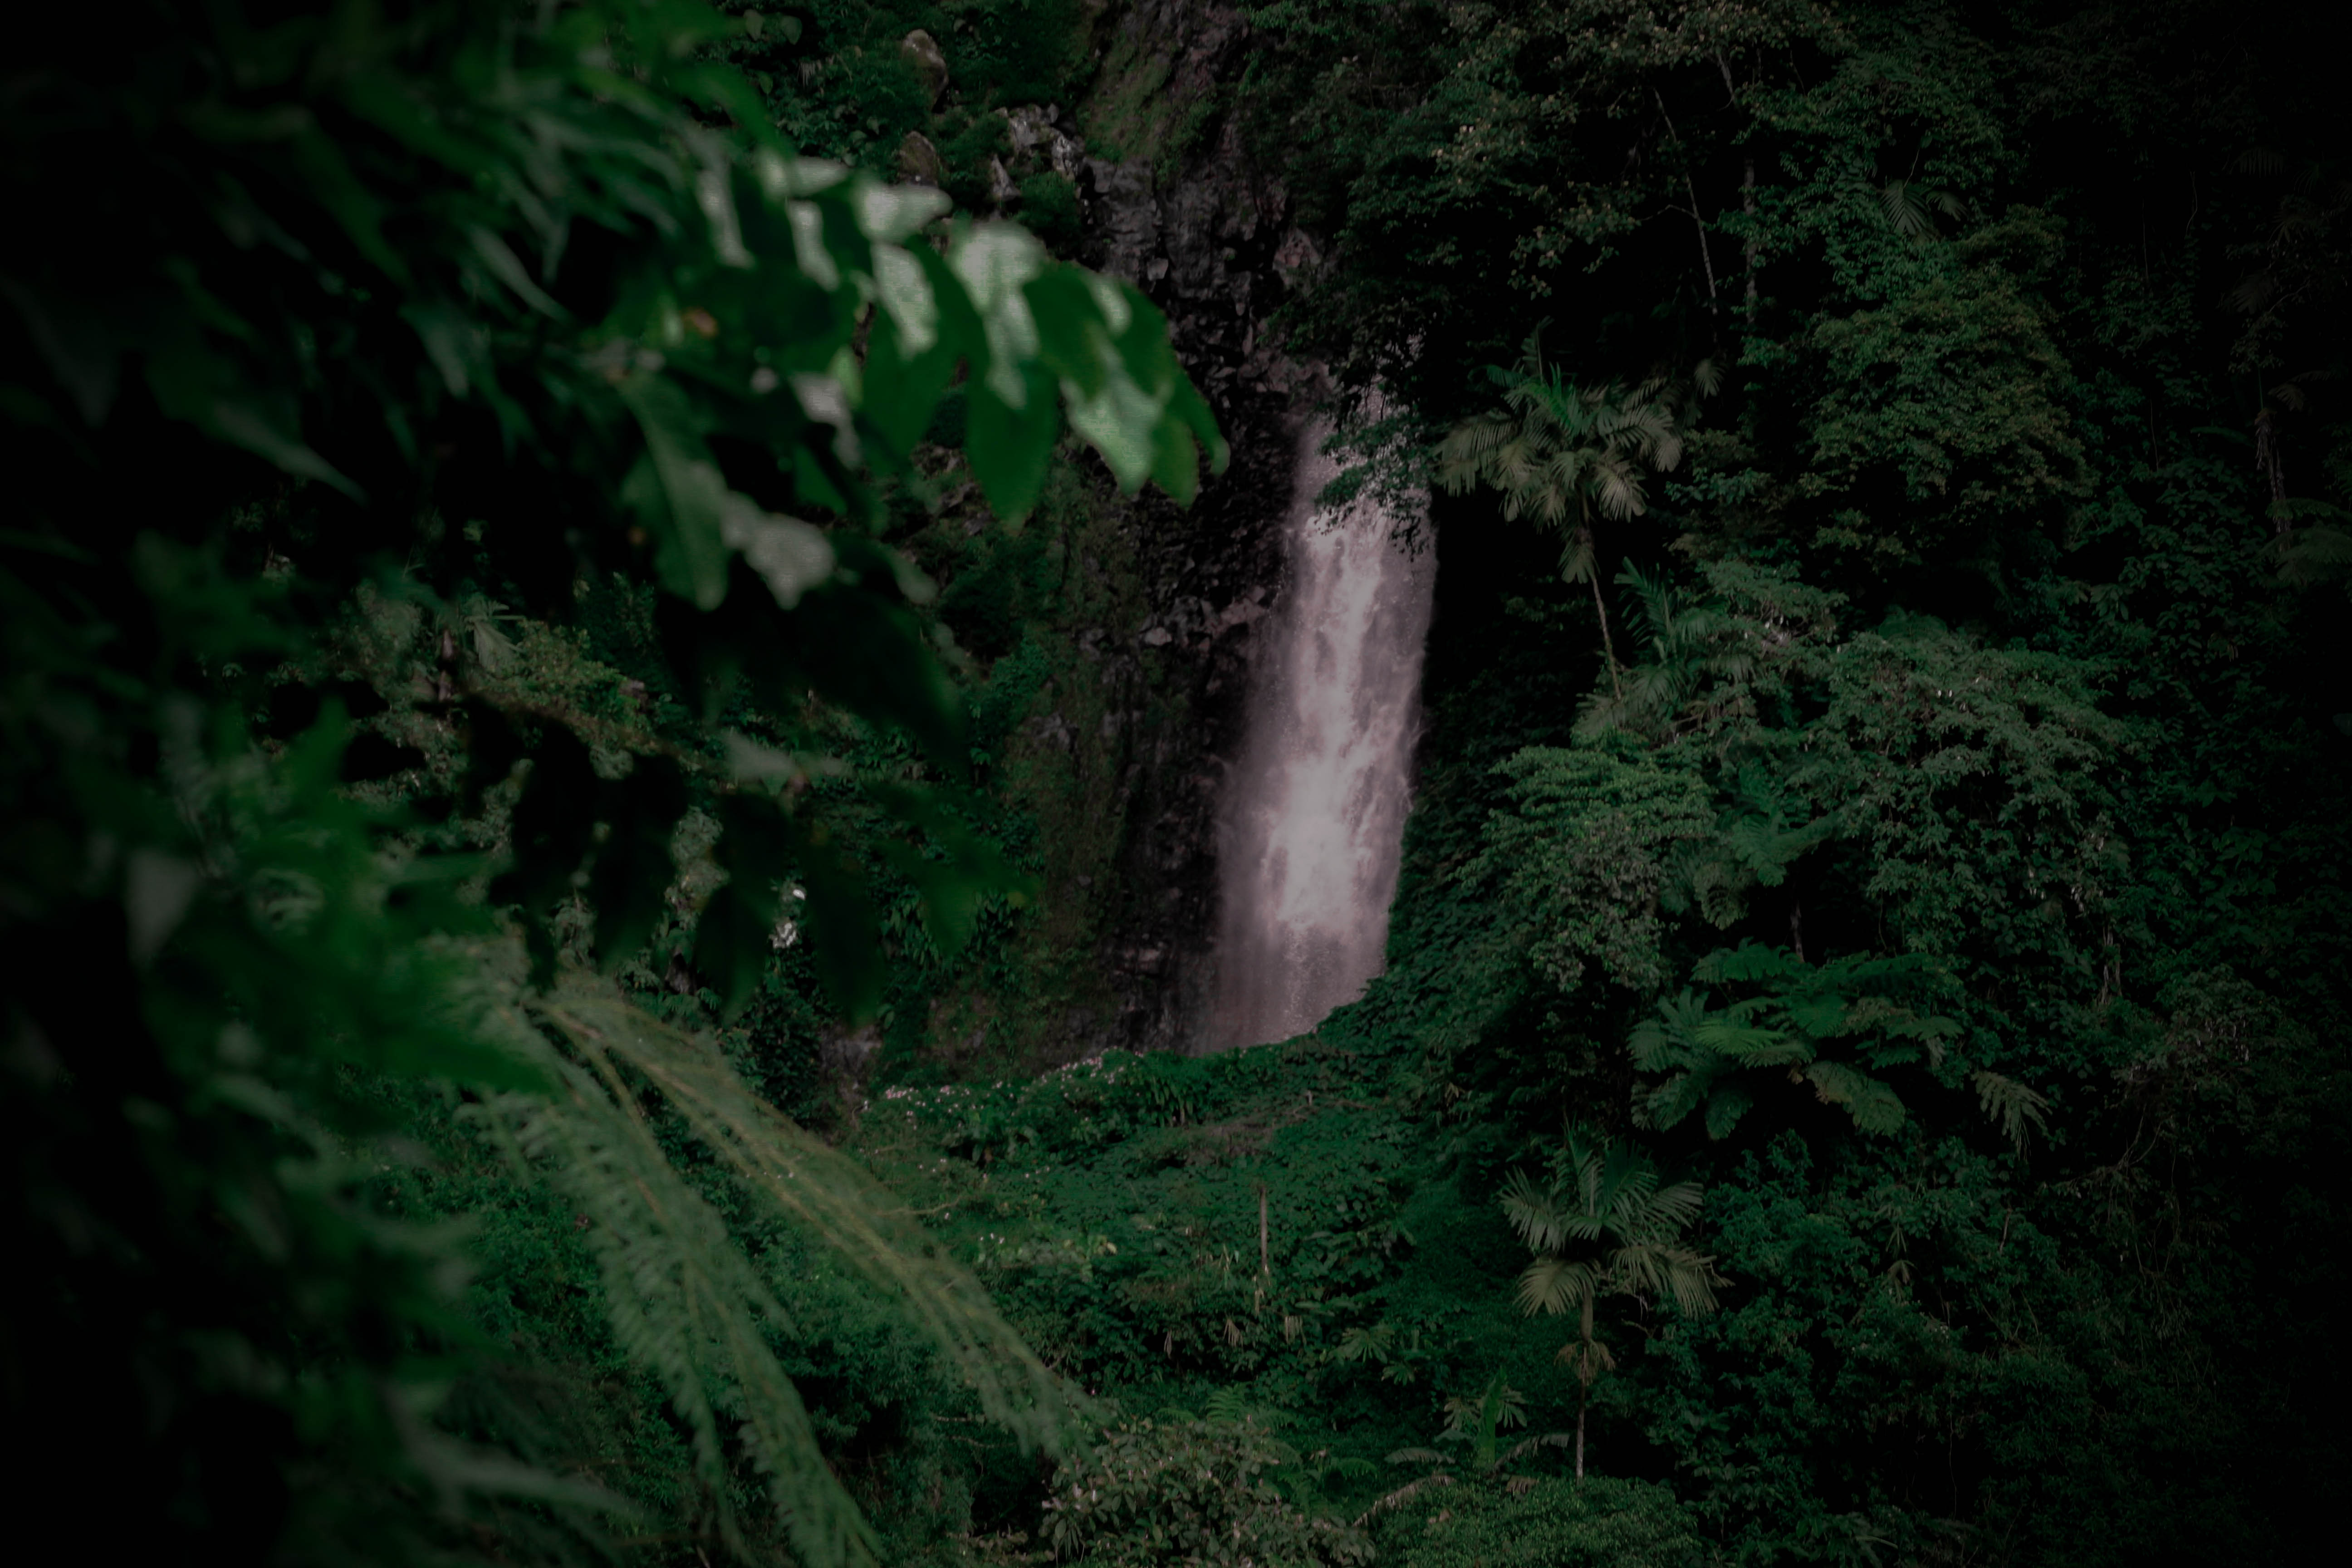
nature, green, vegetation, natural environment, nature reserve, forest, jungle, old growth forest, rainforest, tree, biome, tropical and subtropical coniferous forests, waterfall, water, valdivian temperate rain forest, watercourse, plant, landscape, water feature, woodland, temperate coniferous forest, darkness, temperate broadleaf and mixed forest